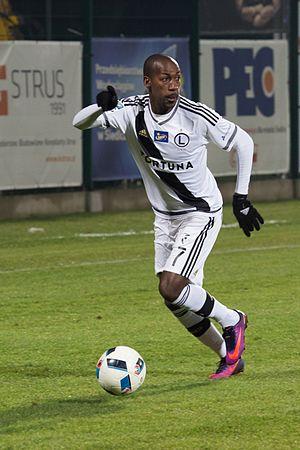
Steeven Langil est un footballeur français, international martiniquais, né le 4 mars 1988 à Fort-de-France en Martinique. Il évolue depuis septembre 2018 avec le Ratchaburi FC au poste de milieu offensif voire d'ailier.